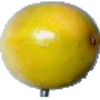
Label: images